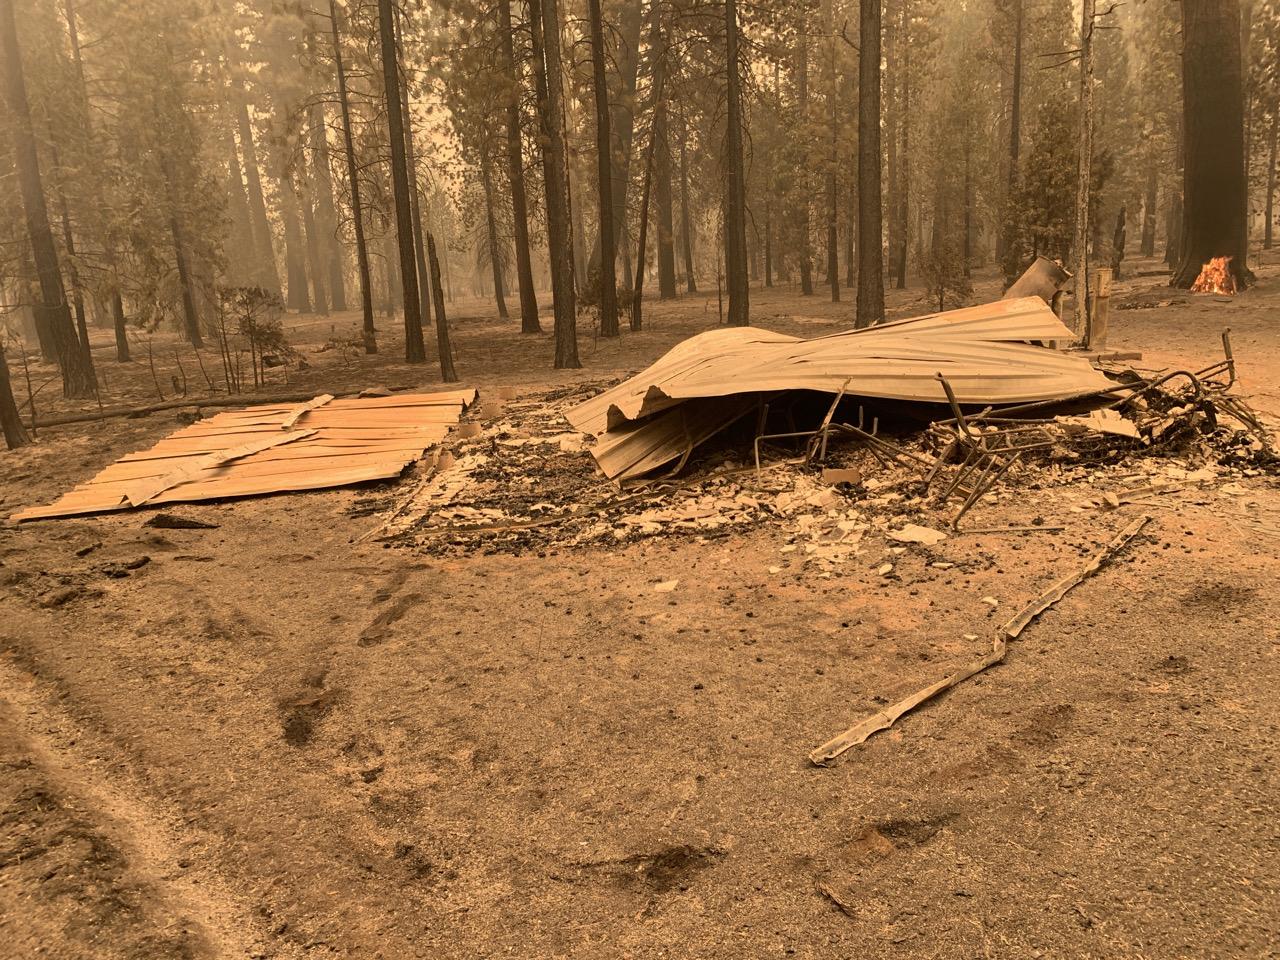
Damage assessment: destroyed